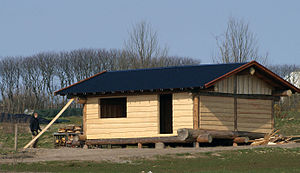
Techcollege / Skolens afdelinger / Agri
Agri College: Elevprojekt
En del af tech college aalborg
Techcollege er en nordjysk erhvervsskole med tre uddannelsesretninger: EUD, EUX og HTX. Skolen rummer 11 HTX-studieretninger, 18 EUX-uddannelser og over 30 erhvervsuddannelser. Afdelingerne er placeret i Aalborg, Nørresundby og Hobro.